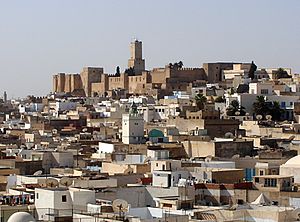
Sousse
Sousse i Tunesien er landets 3. største by med 221.530 indbyggere.